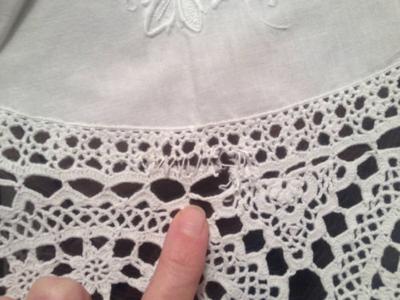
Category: table